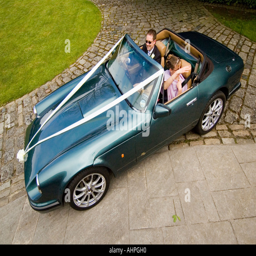
horizontal elevated view of a bride and groom in their decorated sporty wedding car leaving for their honeymoon